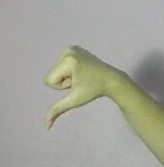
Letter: waw